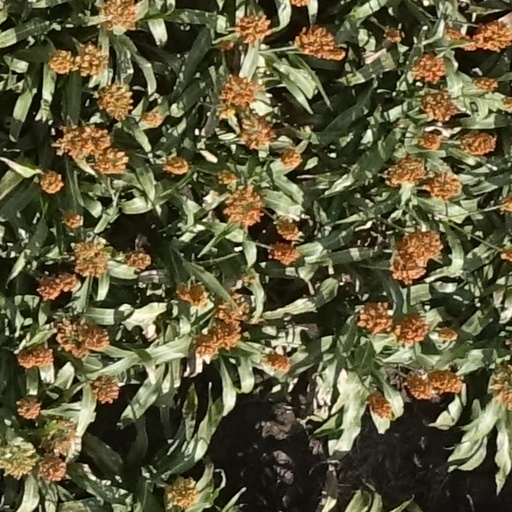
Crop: sorghum